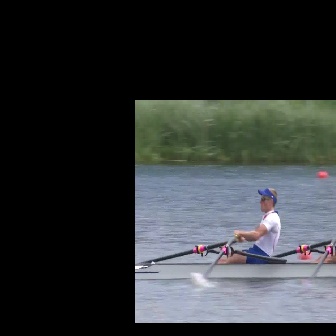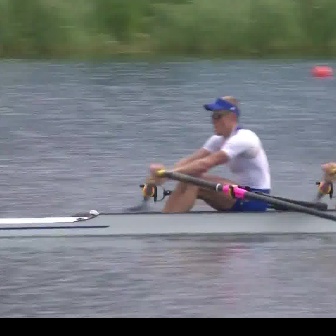
  Please identify the target specified by the bounding box [197,185,281,270] in the first image and locate it in the second image. Return the coordinates in [x_min,y_min,x_max,y_max] format.
Answer: [142,93,271,222]